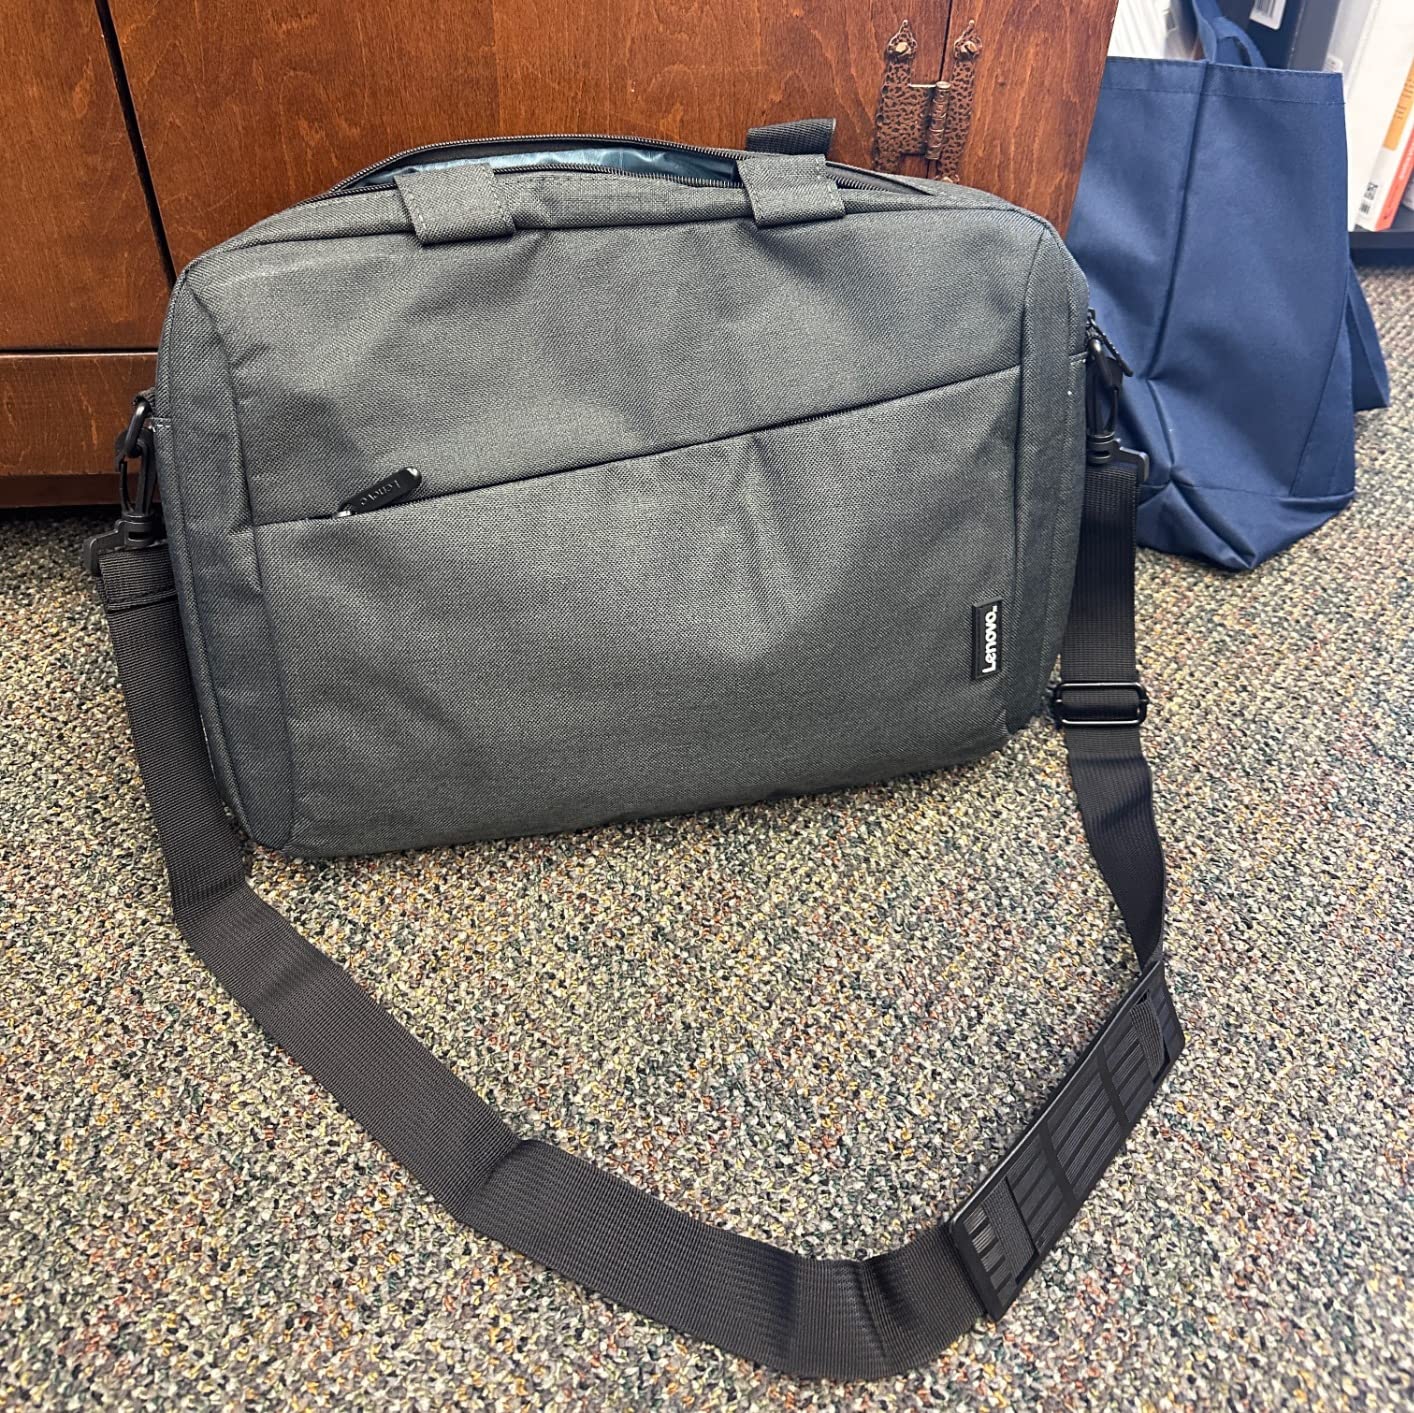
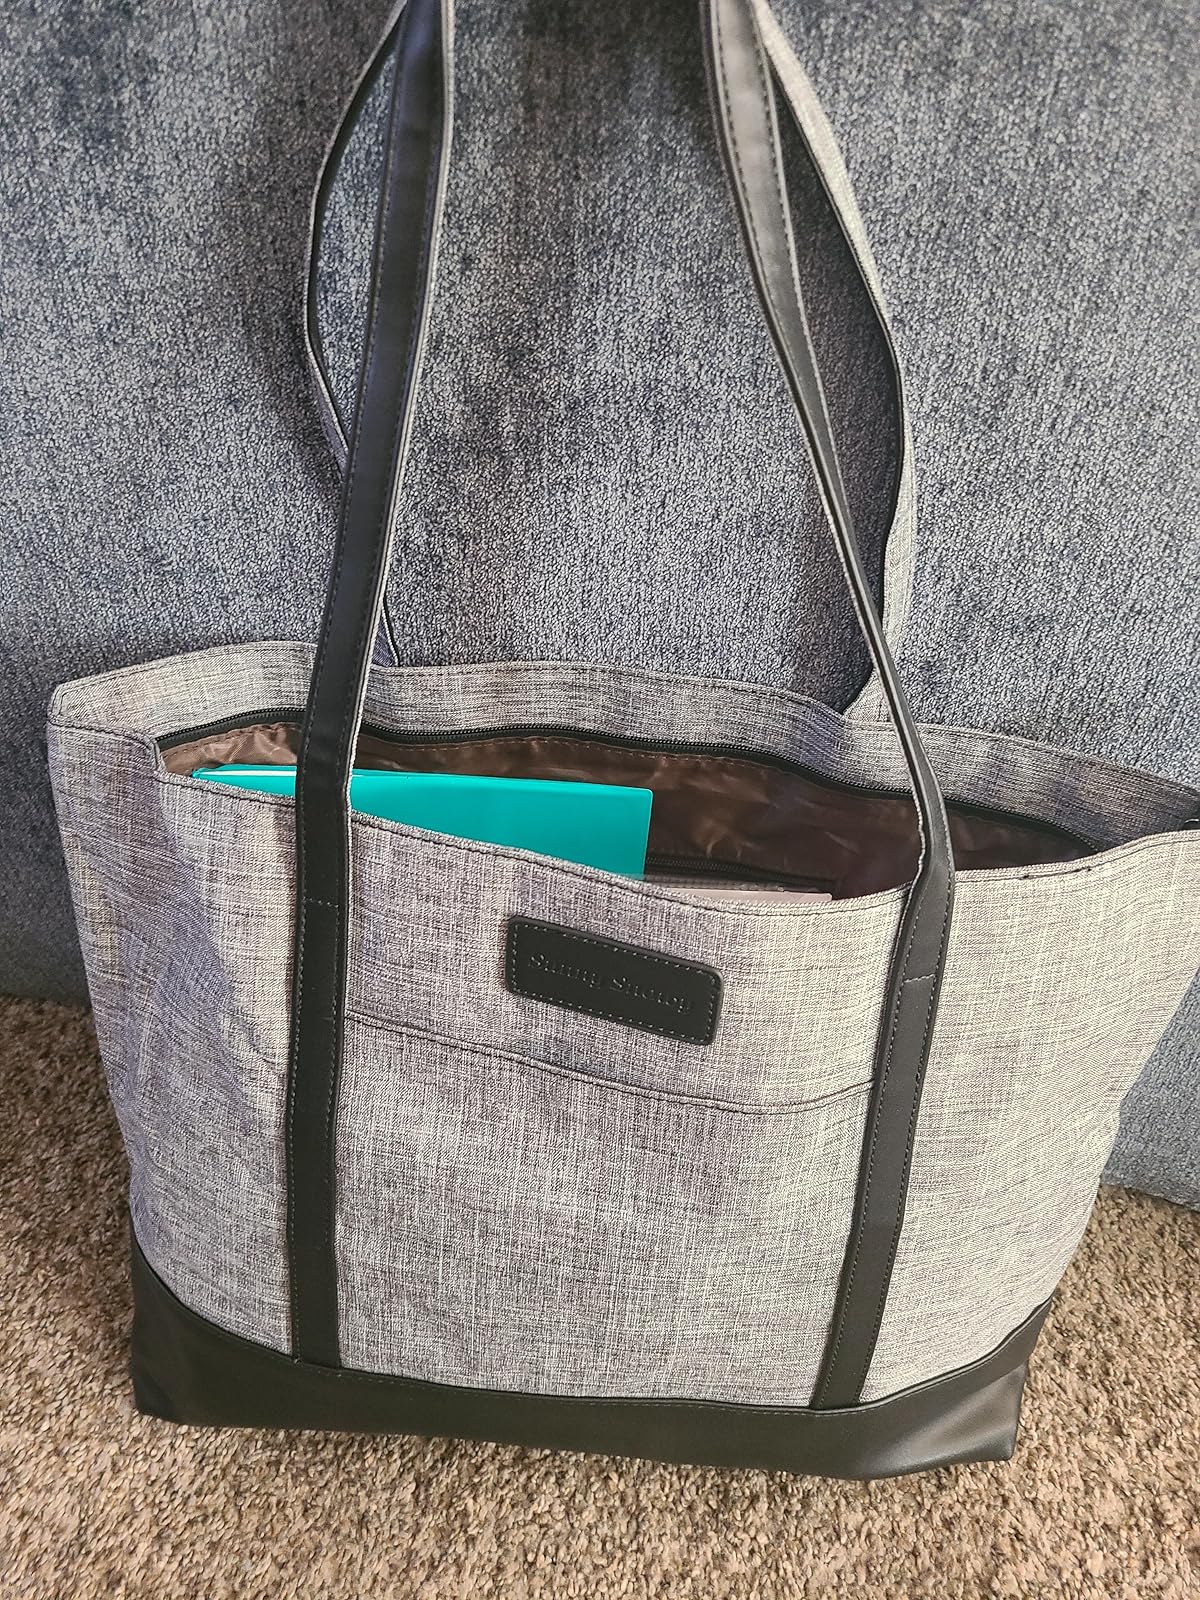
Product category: bag
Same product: no